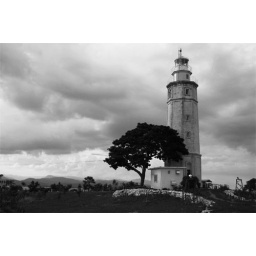
as part of my black &amp;amp; white series, I took a shot of the lighthouse in Catarman, Liloan.